Guru Hargobind

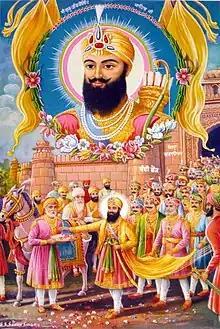
Guru Hargobind is released from Gwalior Fort by Jahangir's order

Guru Hargobind led the Sikh response against Mughal power after Guru Arjan's execution. He nominally accepted Shah Jahan's authority but resisted the Islamic persecution, fighting four wars against Shah Jahan's armies. His attempts to transform the Sikh community brought him in conflict with the Mughal authority.